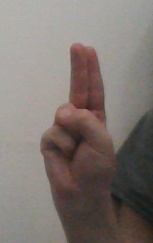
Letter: taa